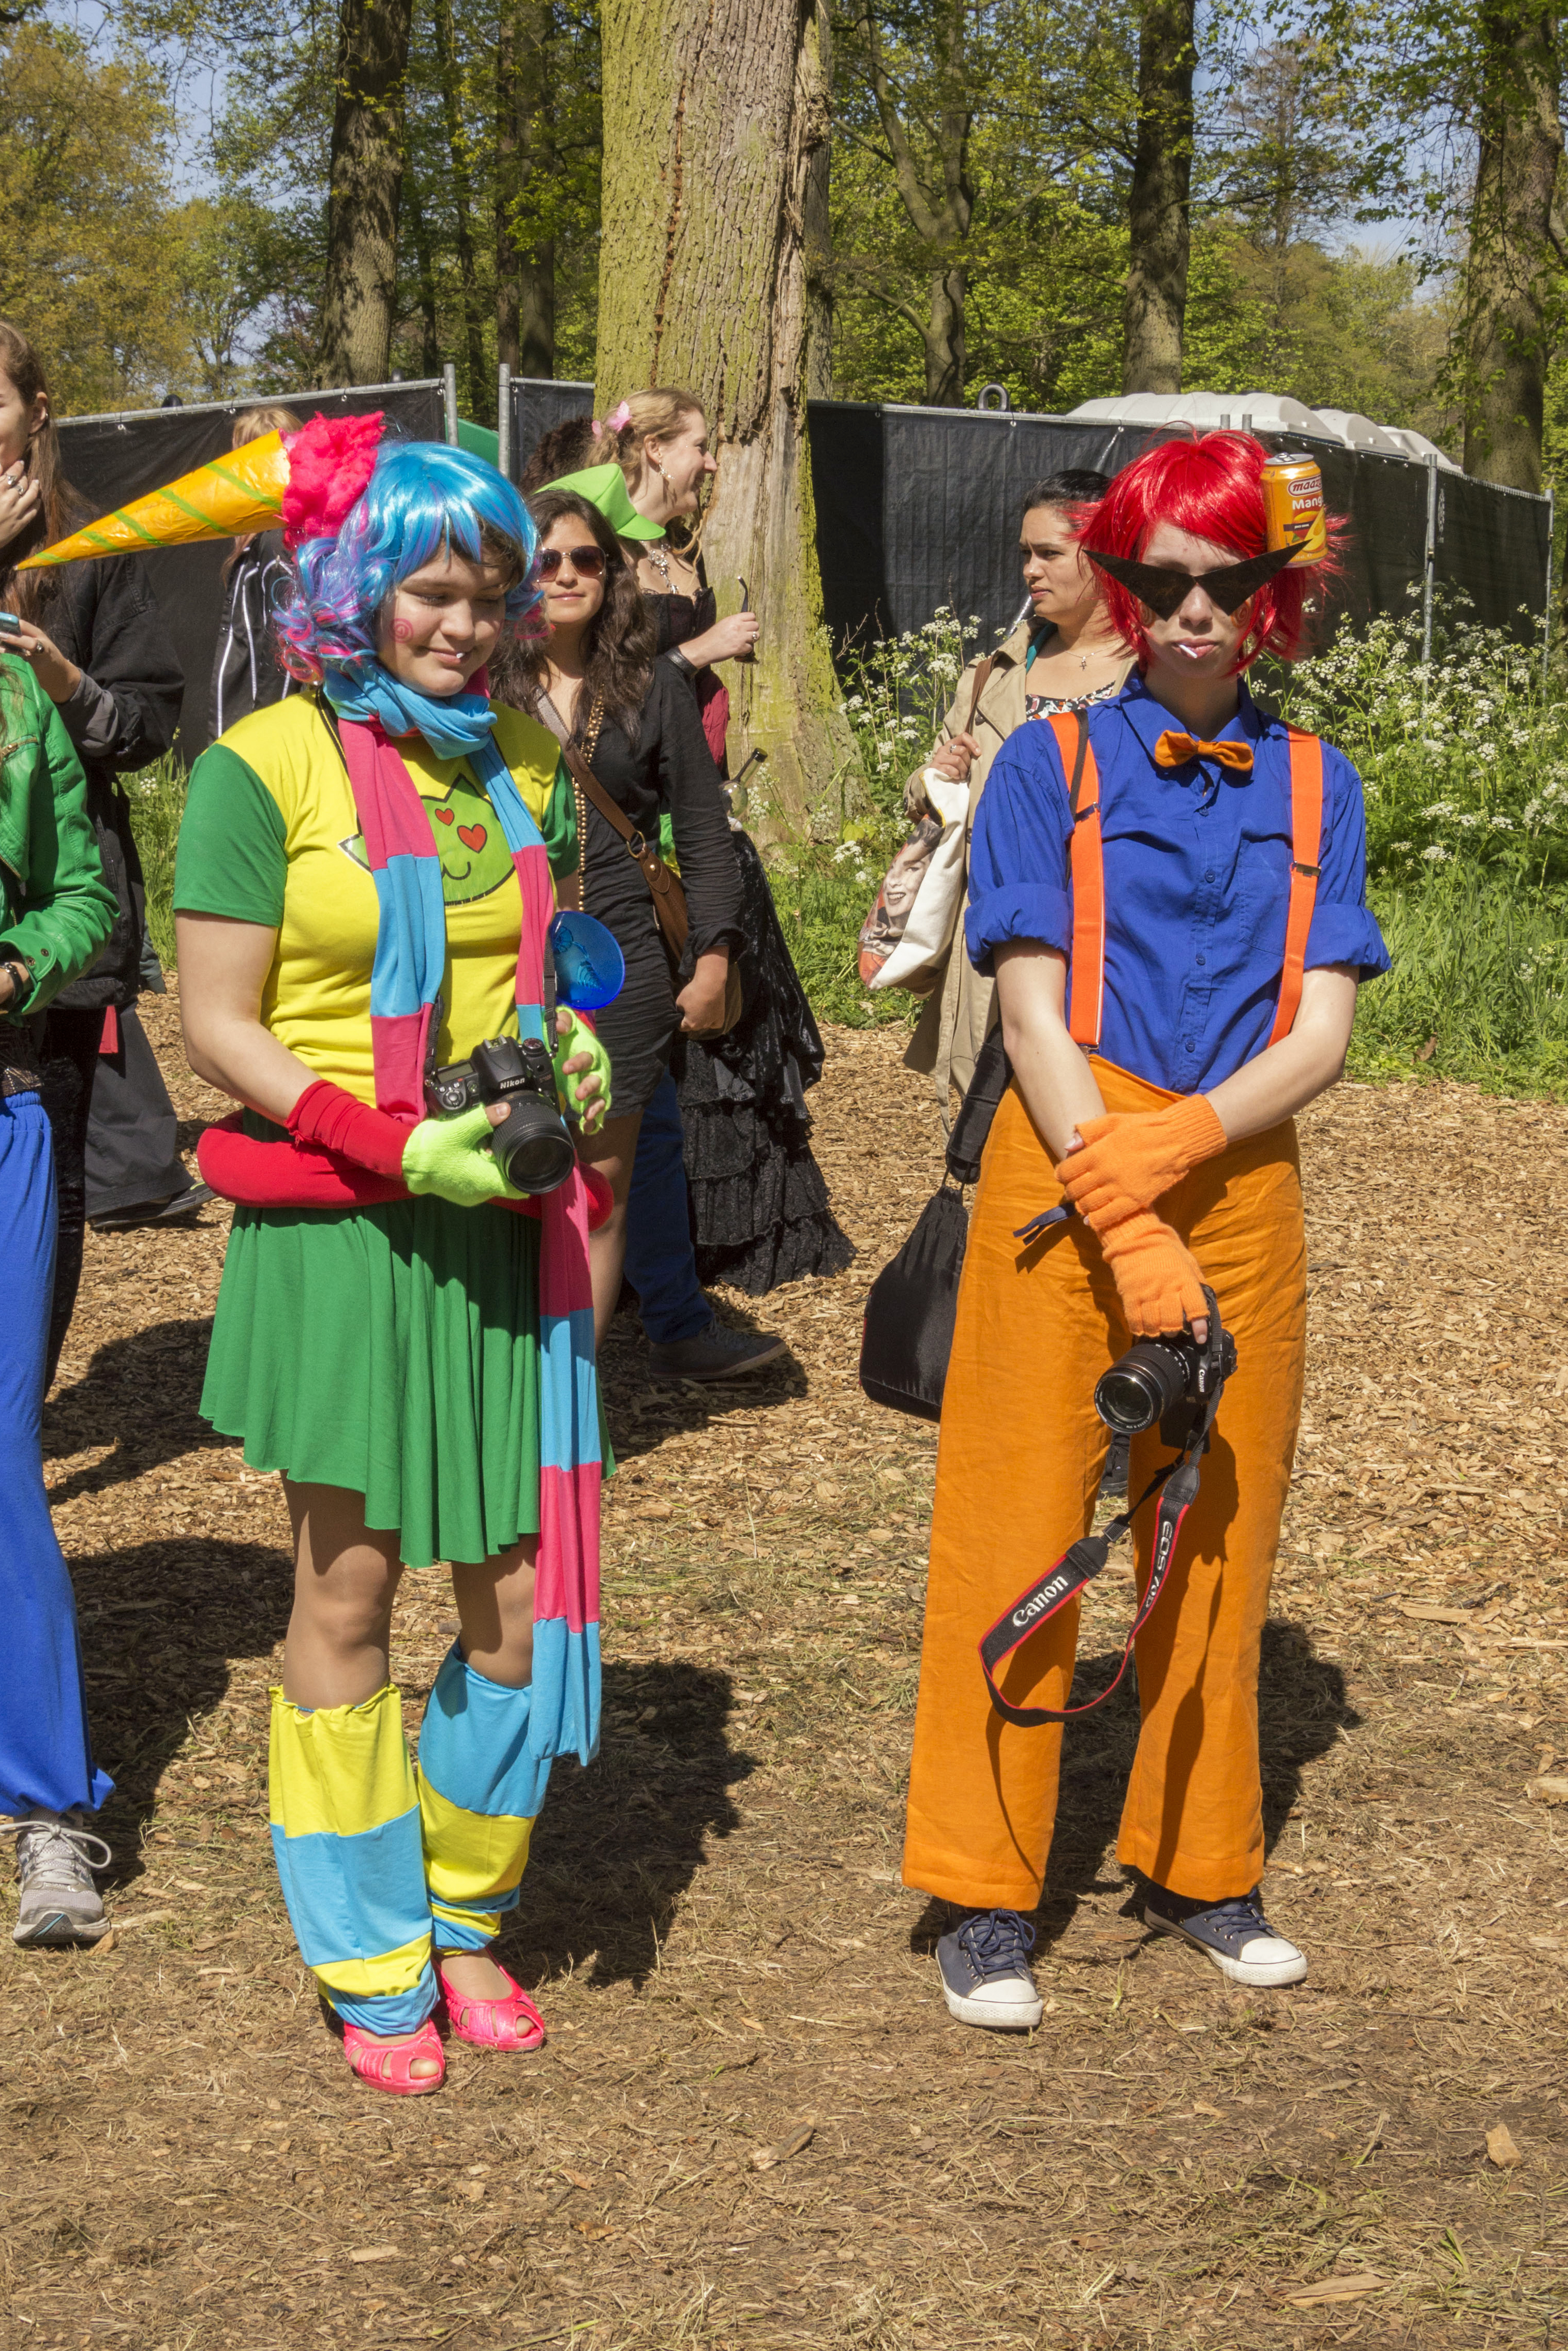
people, clothing, 2014, festival, fun, event, costume, middle ages, paulvandevelde, pdvandevelde, padagudaloma, dordrecht, nederlandinfotos, costumes, utrecht, haarzuilens, dehaar, costum, elfia, kostuumevent